Buzz Lightyear of Star Command (video game)

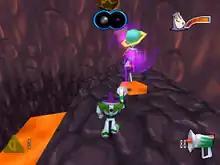
Buzz Lightyear fighting the second villain of the game, Gravitina, who has a colored shield which indicates which weapon will be effective against them (Windows version).

"Buzz Lightyear of Star Command" is an action shooter platform video game played from a third-person perspective. The game takes place on various fictional planets. The player controls Buzz Lightyear, who must race a villain to the end of each level, where a battle then occurs between the two. During the race, the player must defend against various enemies who try to stop Buzz. Throughout each level, the player can collect coins and use them to purchase weapon upgrades, shields, as well as vehicles, such as a hoverboard, a jet bike, and a jet pack. The player can also pay for level shortcuts, such as teleportation machines and boost pads, which launches Buzz further into the level.